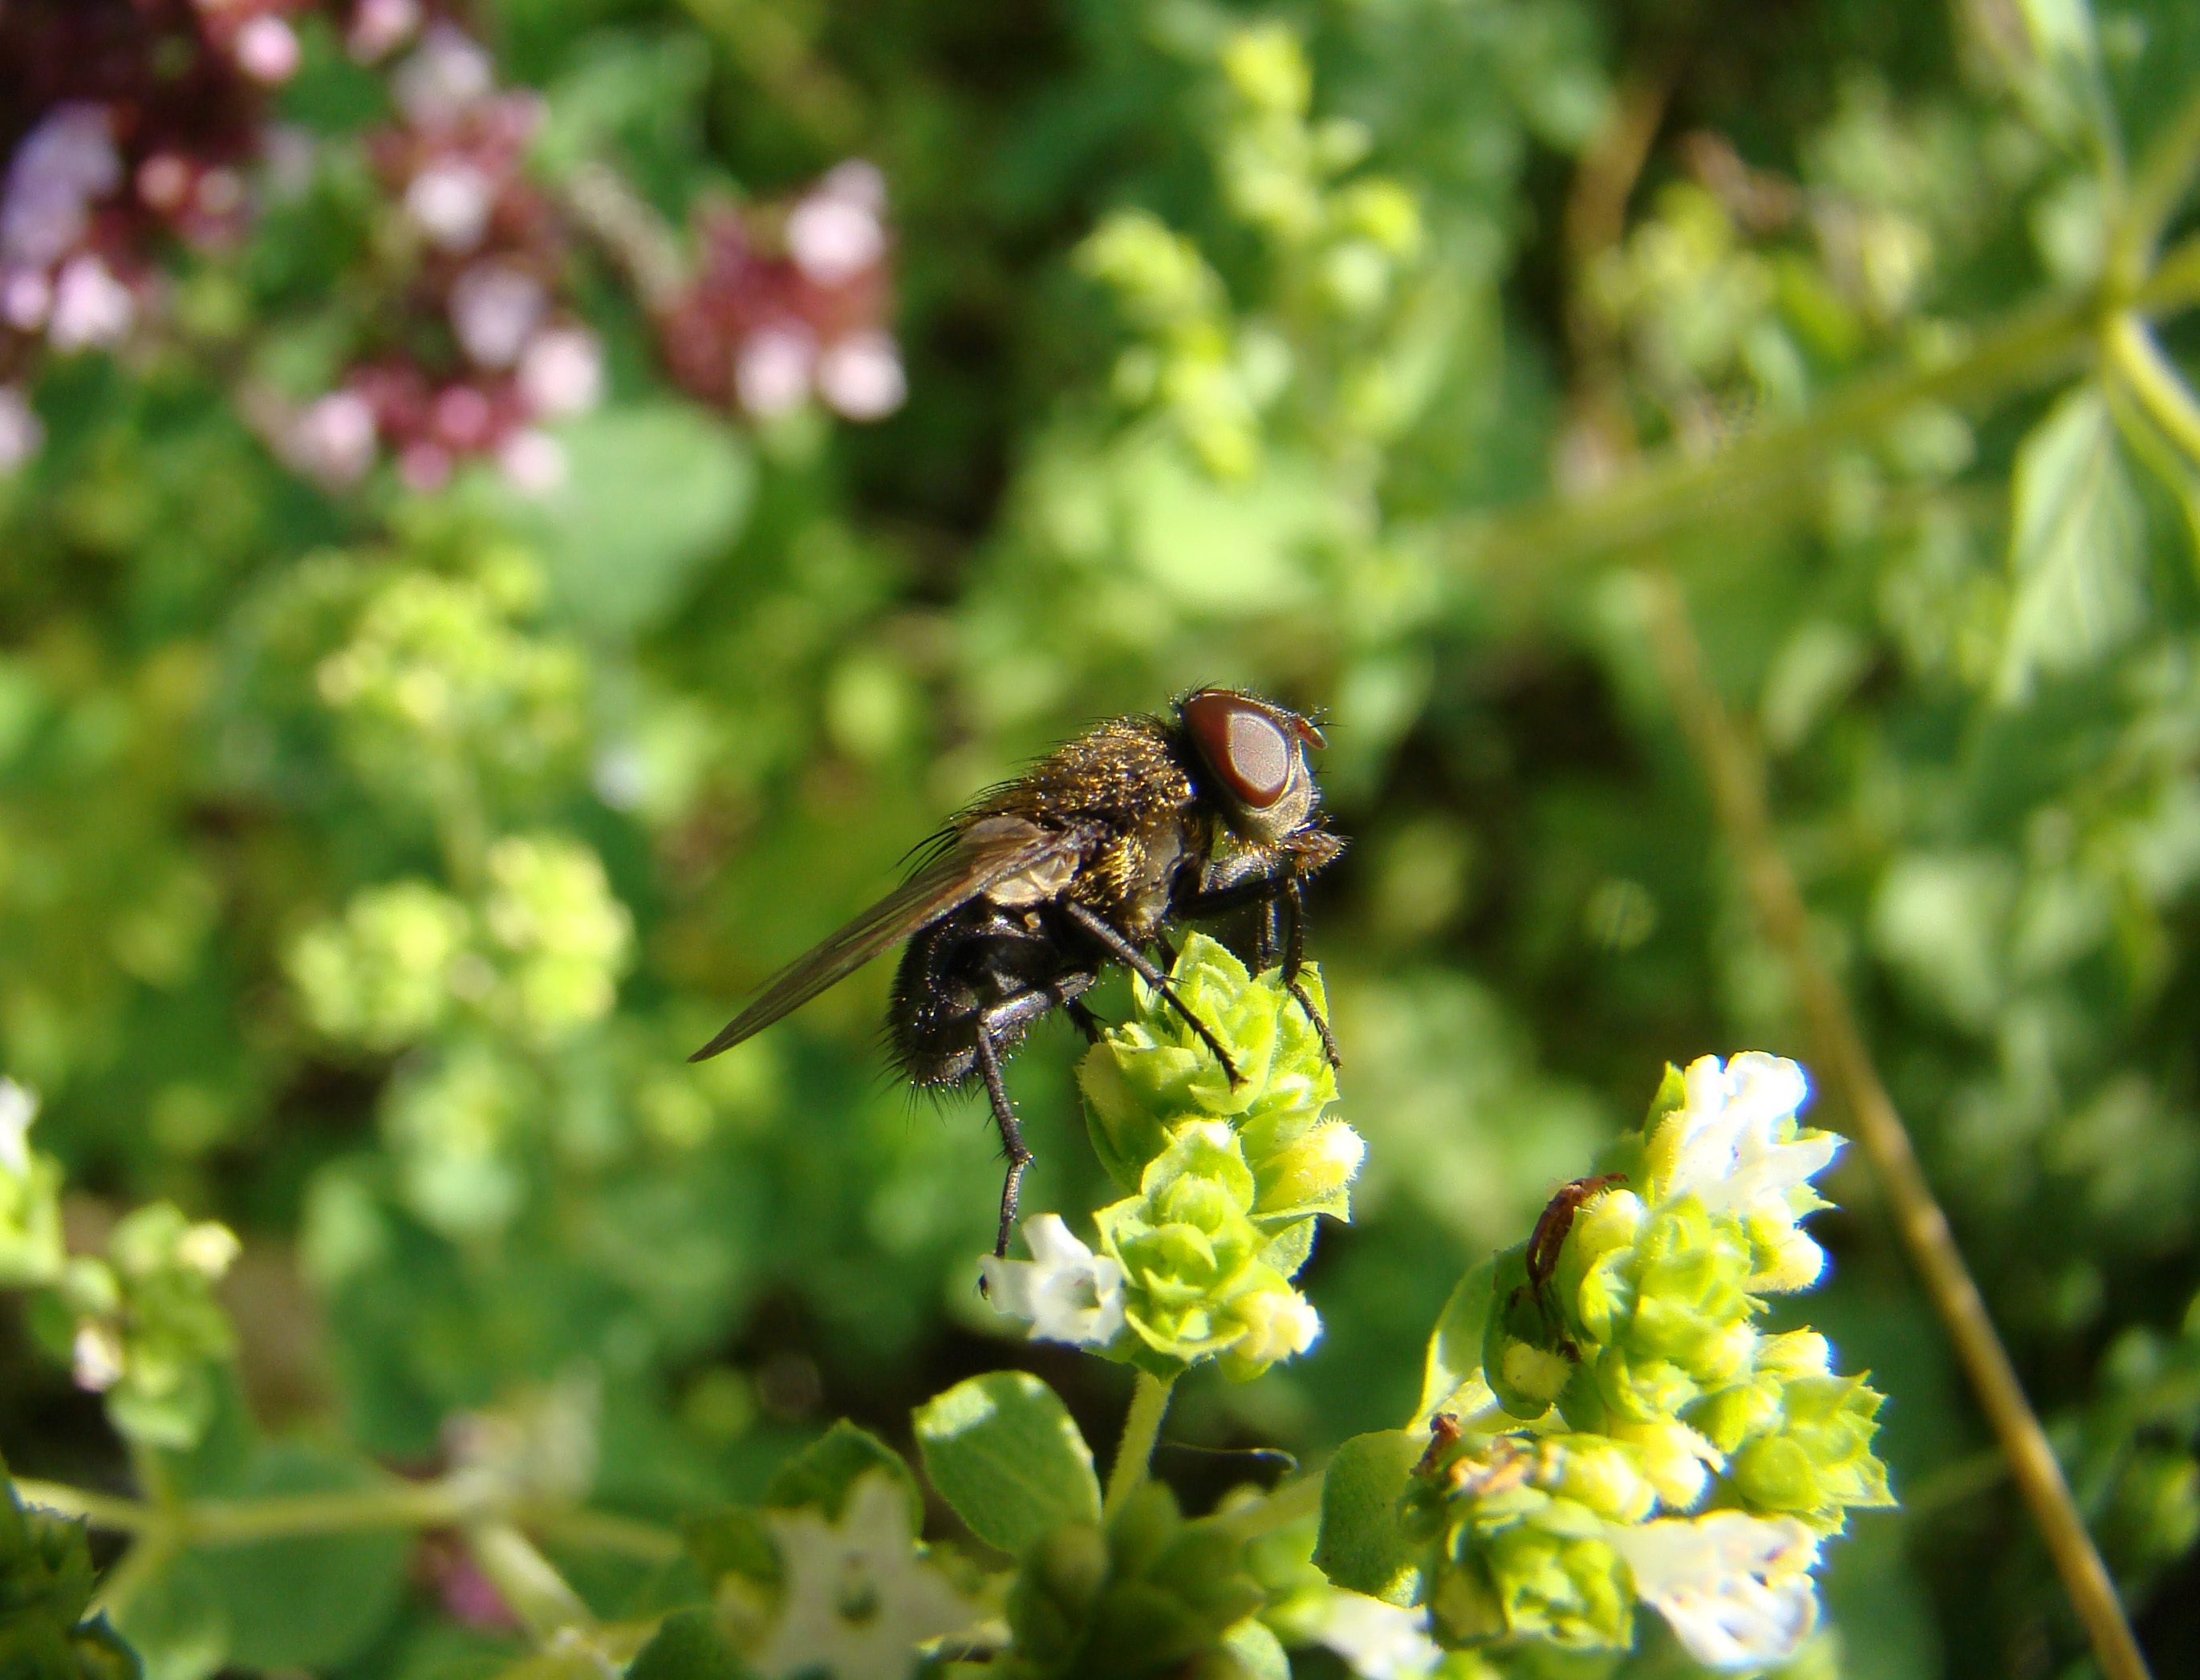
nature, plant, meadow, flower, fly, wildlife, green, insect, botany, flora, fauna, invertebrate, wildflower, bee, insects, wasp, bumblebee, animal world, nectar, macro photography, honey bee, pollinator, membrane winged insect